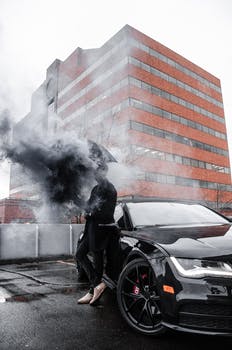
Label: No Watermark